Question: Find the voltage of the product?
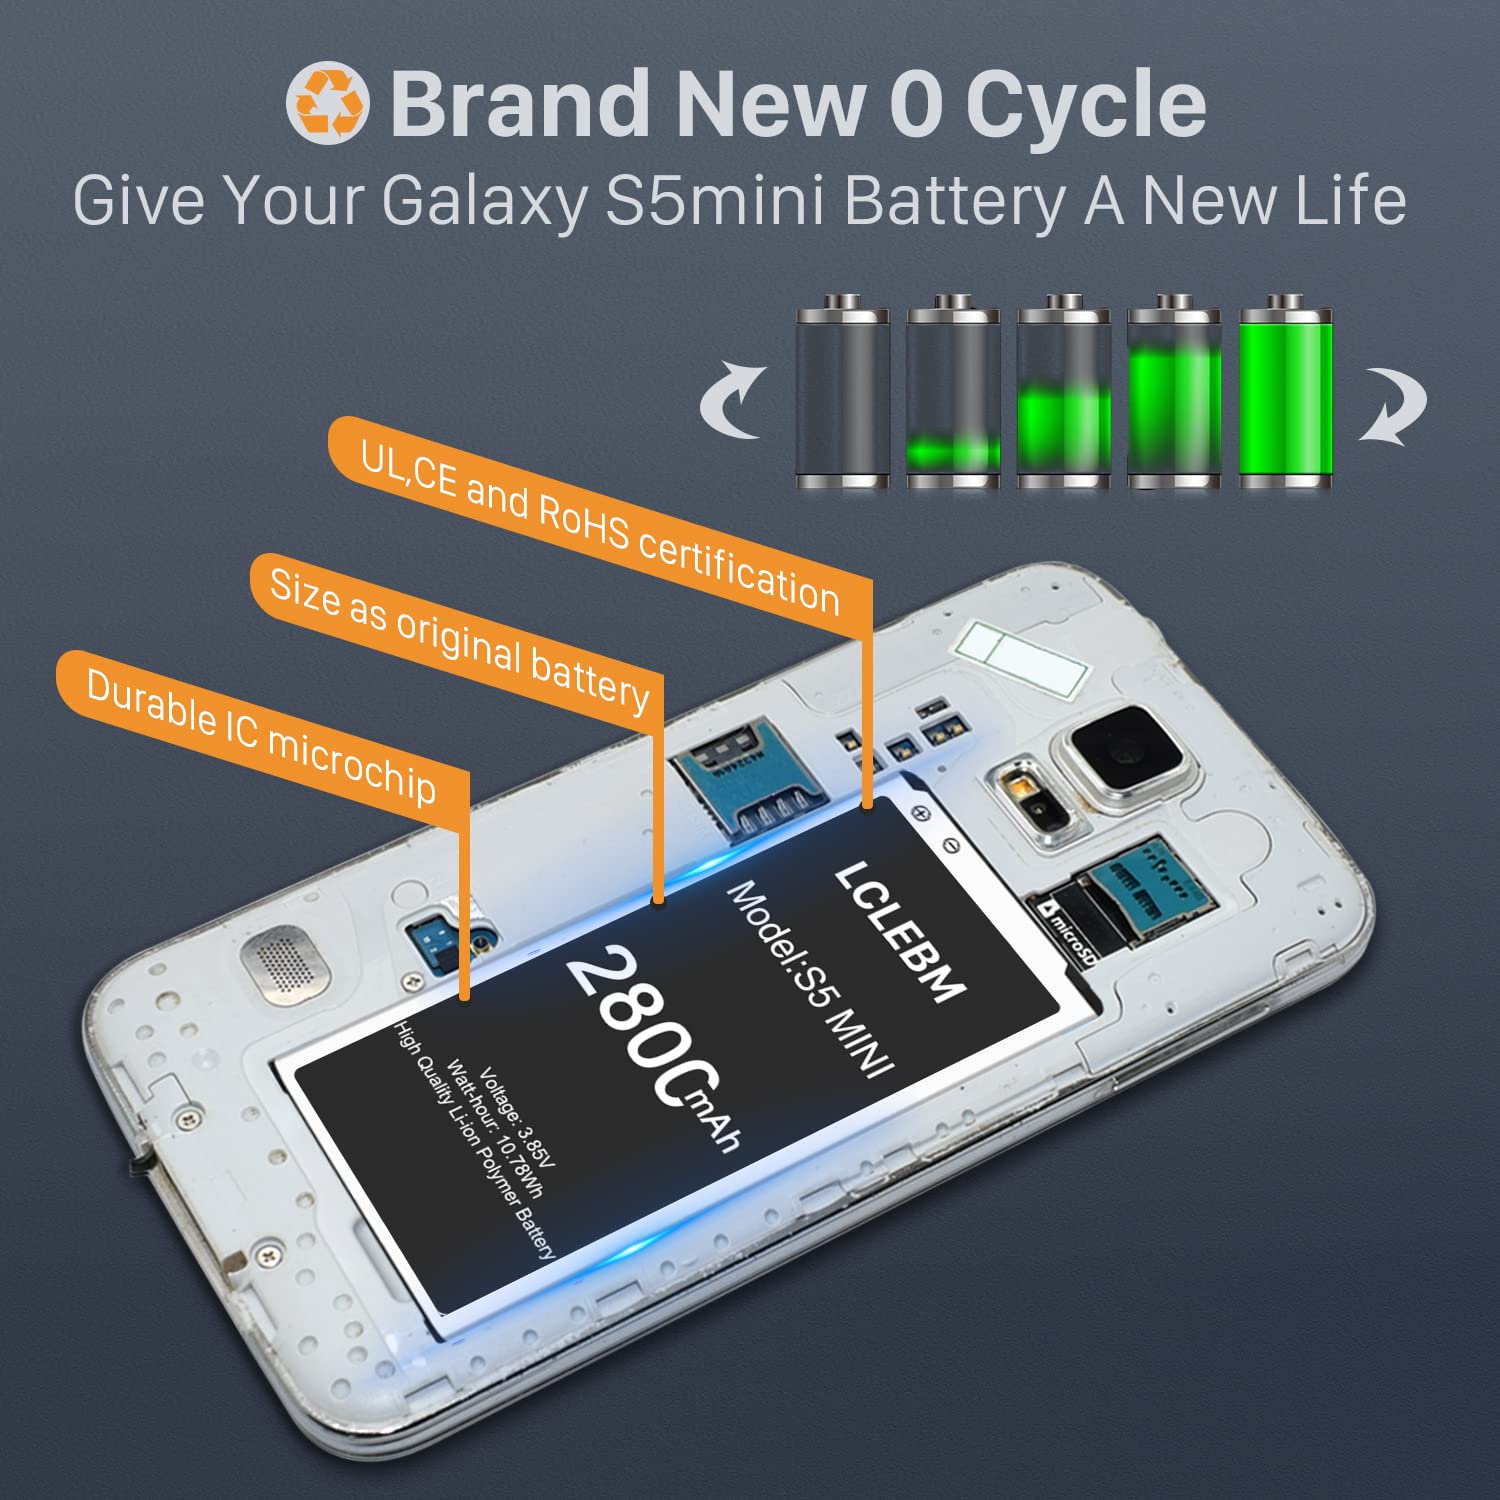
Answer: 3.85 volt